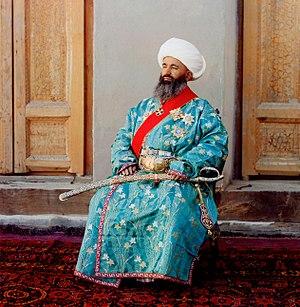
Collection des curiosités remarquables de l'Empire russe par Prokoudine-Gorski est une des premières collections au monde de photographies en couleurs. Elle constitue un patrimoine unique pour les peuples de l'ancien Empire russe et pour toute l'humanité. Son créateur est le célèbre inventeur russe Sergueï Prokoudine-Gorski. Mais il faut remarquer que l'exécution effective de nombreuses photos est due à ses collaborateurs.